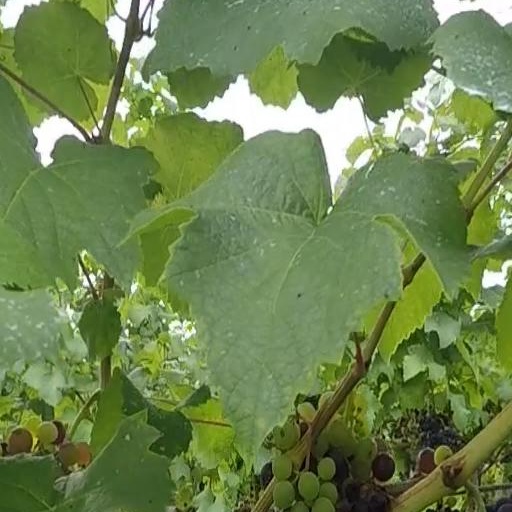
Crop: grape